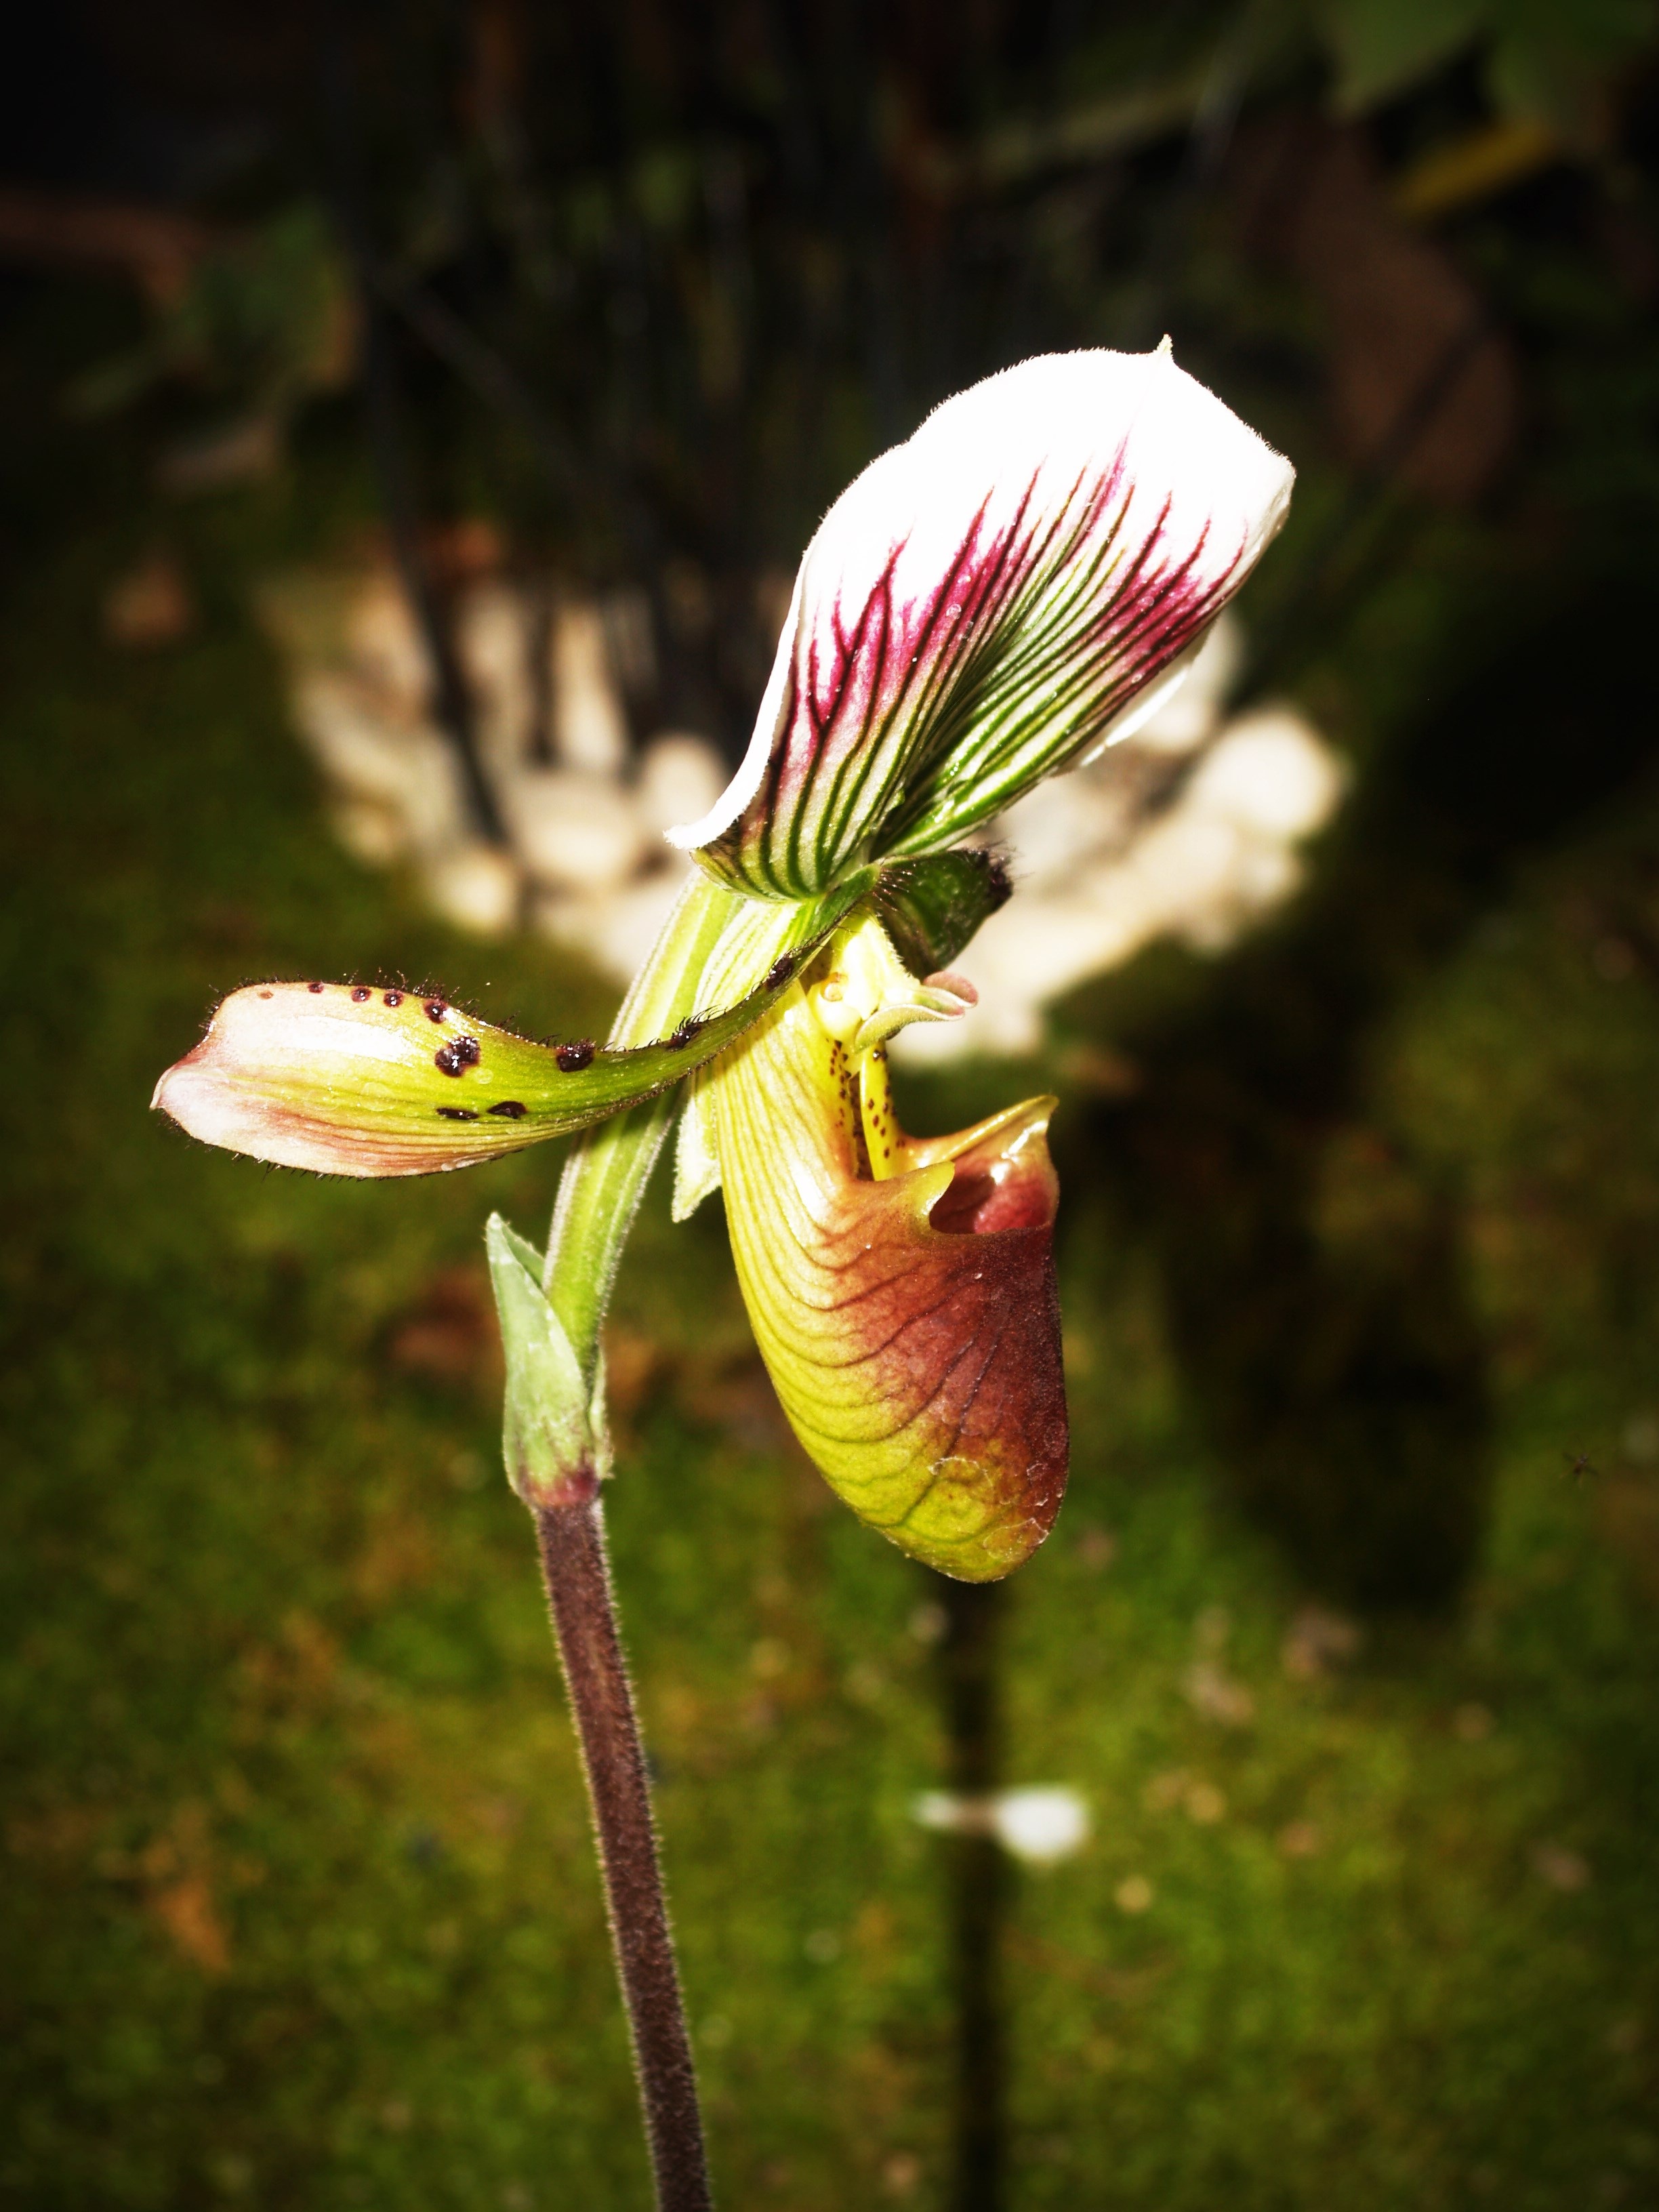
nature, blossom, growth, plant, white, leaf, flower, petal, bloom, isolated, green, red, collection, tropical, natural, fresh, botany, set, colorful, yellow, pink, flora, orchid, wildflower, bright, collage, beauty, lily, montage, vibrant, selection, macro photography, variation, flowering plant, plant stem, land plant